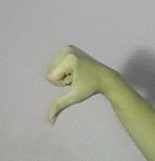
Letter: waw